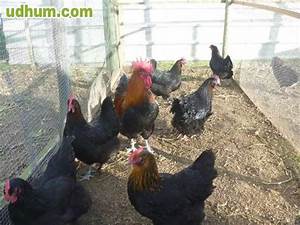
Label: gallina